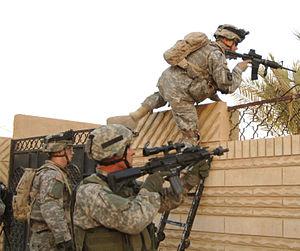
Le HK416 est un fusil d'assaut de la firme allemande Heckler & Koch, une version améliorée de la carabine M4.